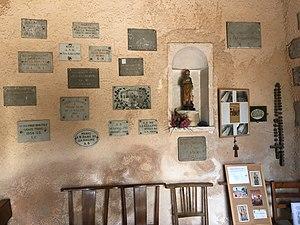
Notre-Dame de la Galline (ou Galine) est une chapelle située au hameau de la Nerthe, à la pointe nord-ouest de la commune de Marseille, sur l'ancien chemin reliant l'Estaque à Gignac. Ex votos et statut de St Roch
La chapelle Notre-Dame-de-la-Galline est une chapelle située au lieudit la Nerthe, dans le 16ᵉ arrondissement de Marseille.